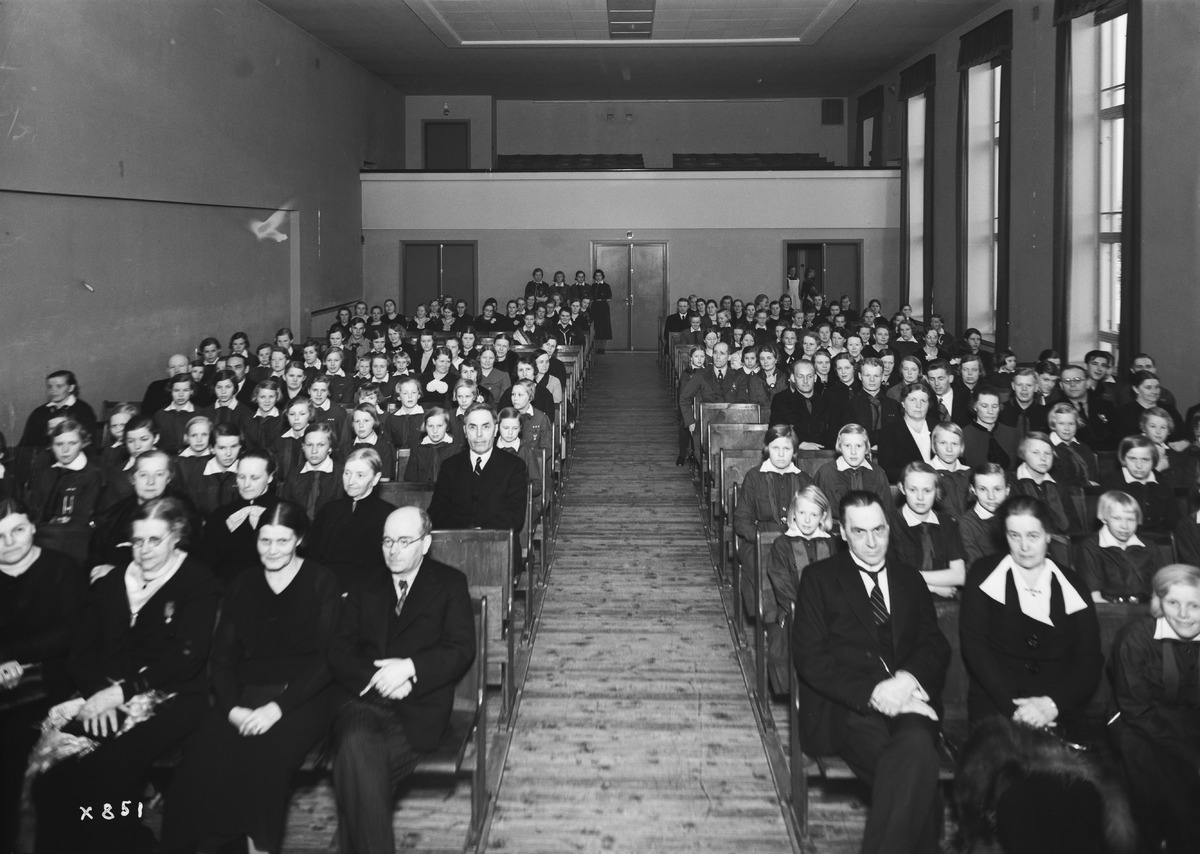
Oulun Valppaitten 20-vuotisjuhla
The 20th anniversary celebration of Oulun Valppaat
sisällön kuvaus: Partiolippukunta Oulun Valppaitten 20-vuotisjuhla Oulun suojeluskuntatalossa 12.4.1937. content description: The 20th anniversary celebration of the scout group Oulun Valppaat at Oulu's White Guard's house on April 12, 1937.
Vuosi: 1937
Paikka: Suomi, Oulu, Suomi, Pohjois-Pohjanmaa, Oulu
Aiheet: partioliike; partiolippukunnat; lippukunnat; Oulun Valppaat; sisäkuva; merkkipäivät; partio; anniversaries; scouting; scouts; scout groups